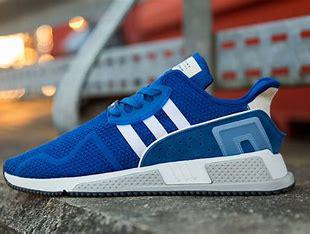
Brand: Adidas
Model: EQT Cushion Adv